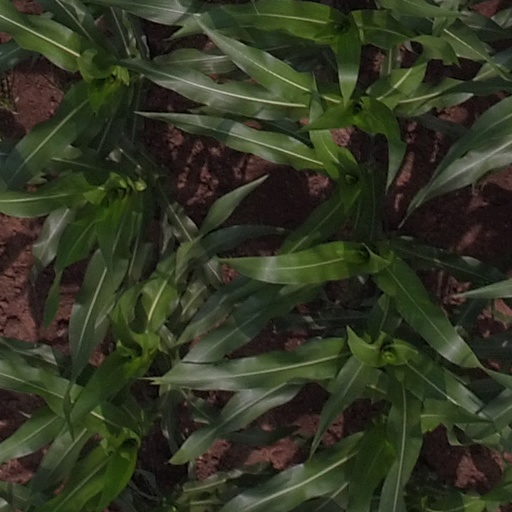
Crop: maize; corn